Las Vegas Valley

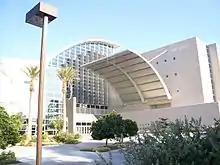
The Lied Library

Some technology companies have either relocated to Las Vegas or were created there. For various reasons, Las Vegas has had a high concentration of technology companies in electronic gaming and telecommunications industries.